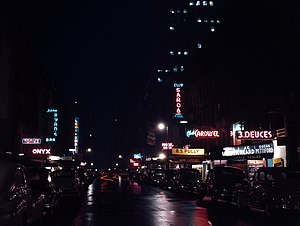
Oscar Pettiford
Oscar Pettiford som hovednavn sammen med Erroll Garner og J. C. Heard på 3 Deuces nightclub på 52nd Street, maj 1948
Oscar Collins Pettiford var en amerikansk kontrabassist og cellist.